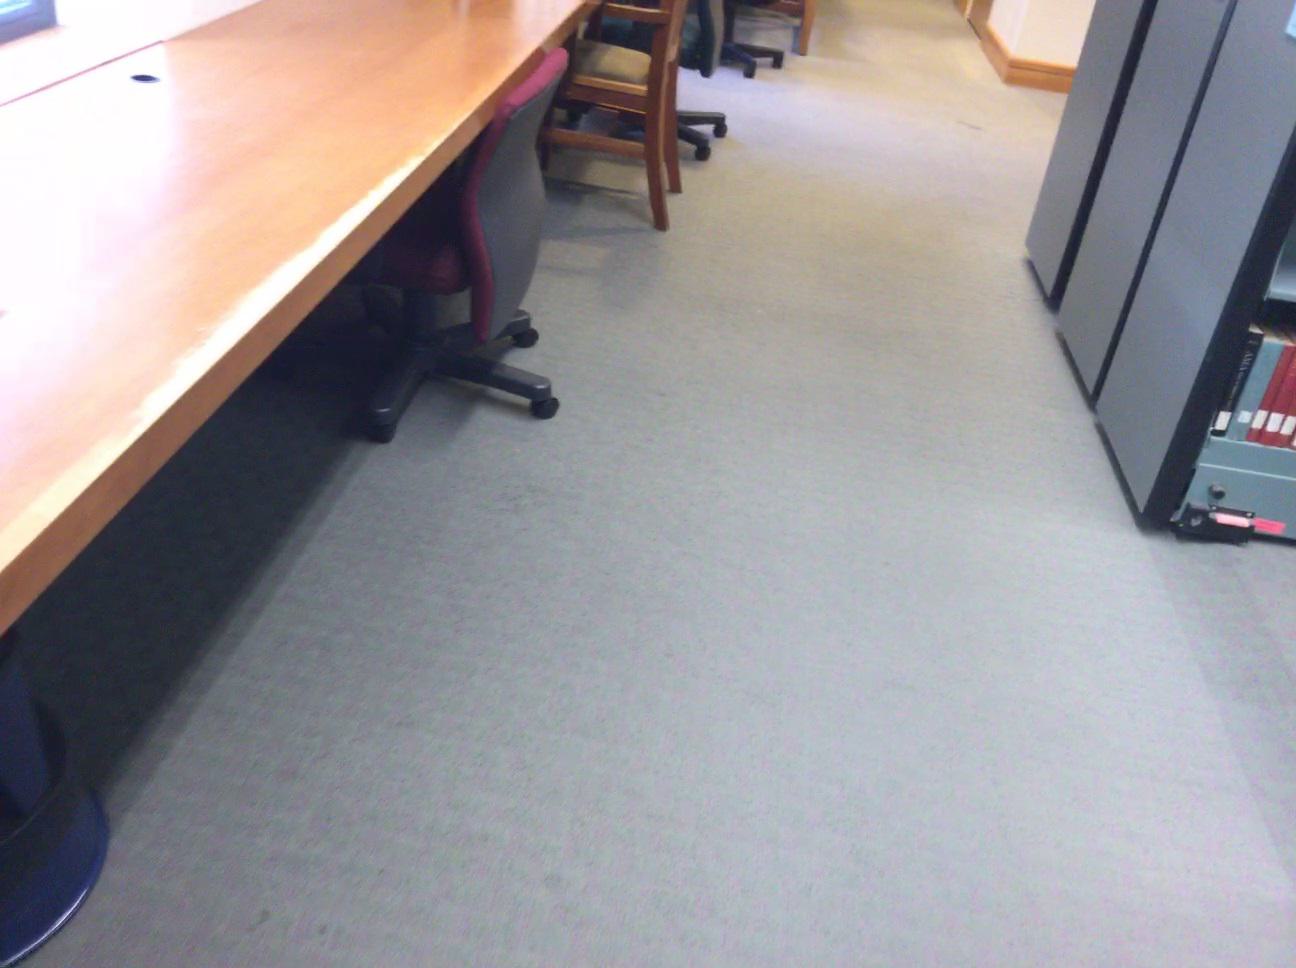
Question: Can the stool fit on top of the table from the world's perspective? Final answer should be yes or no.
Answer: Yes